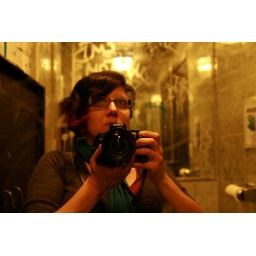
mirror shot in Red Bamboo's bathroom